Jade Dragon Temple

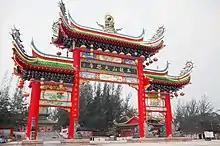

The Jade Dragon Temple, also known as Yu Lung San Tien En Si, is a Chinese temple located at KM26 of Sibu-Bintulu Road in Sibu, Sarawak, Malaysia. The temple housing the places of worship for Buddhism, Confucianism and Taoism, with the temple complex is considered as the largest not only in Malaysia but believed to be the largest in Southeast Asia as well.